Lange Frans

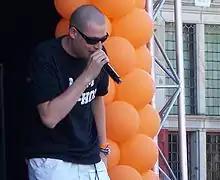
Lange Frans performing in Koninginnedagviering held in Delft in 2007

On 24 March 2006, Lange Frans hit a school student during a performance. Someone had thrown an ice cube at Lange Frans's head to protest some of the lyrics he had used on stage. Lange Frans jumped from the stage and hit a student. The victim turned out not to have thrown the ice cube. Due to this incident, Lange Frans was not allowed to perform at a Liberation Day music festival in Haarlem.